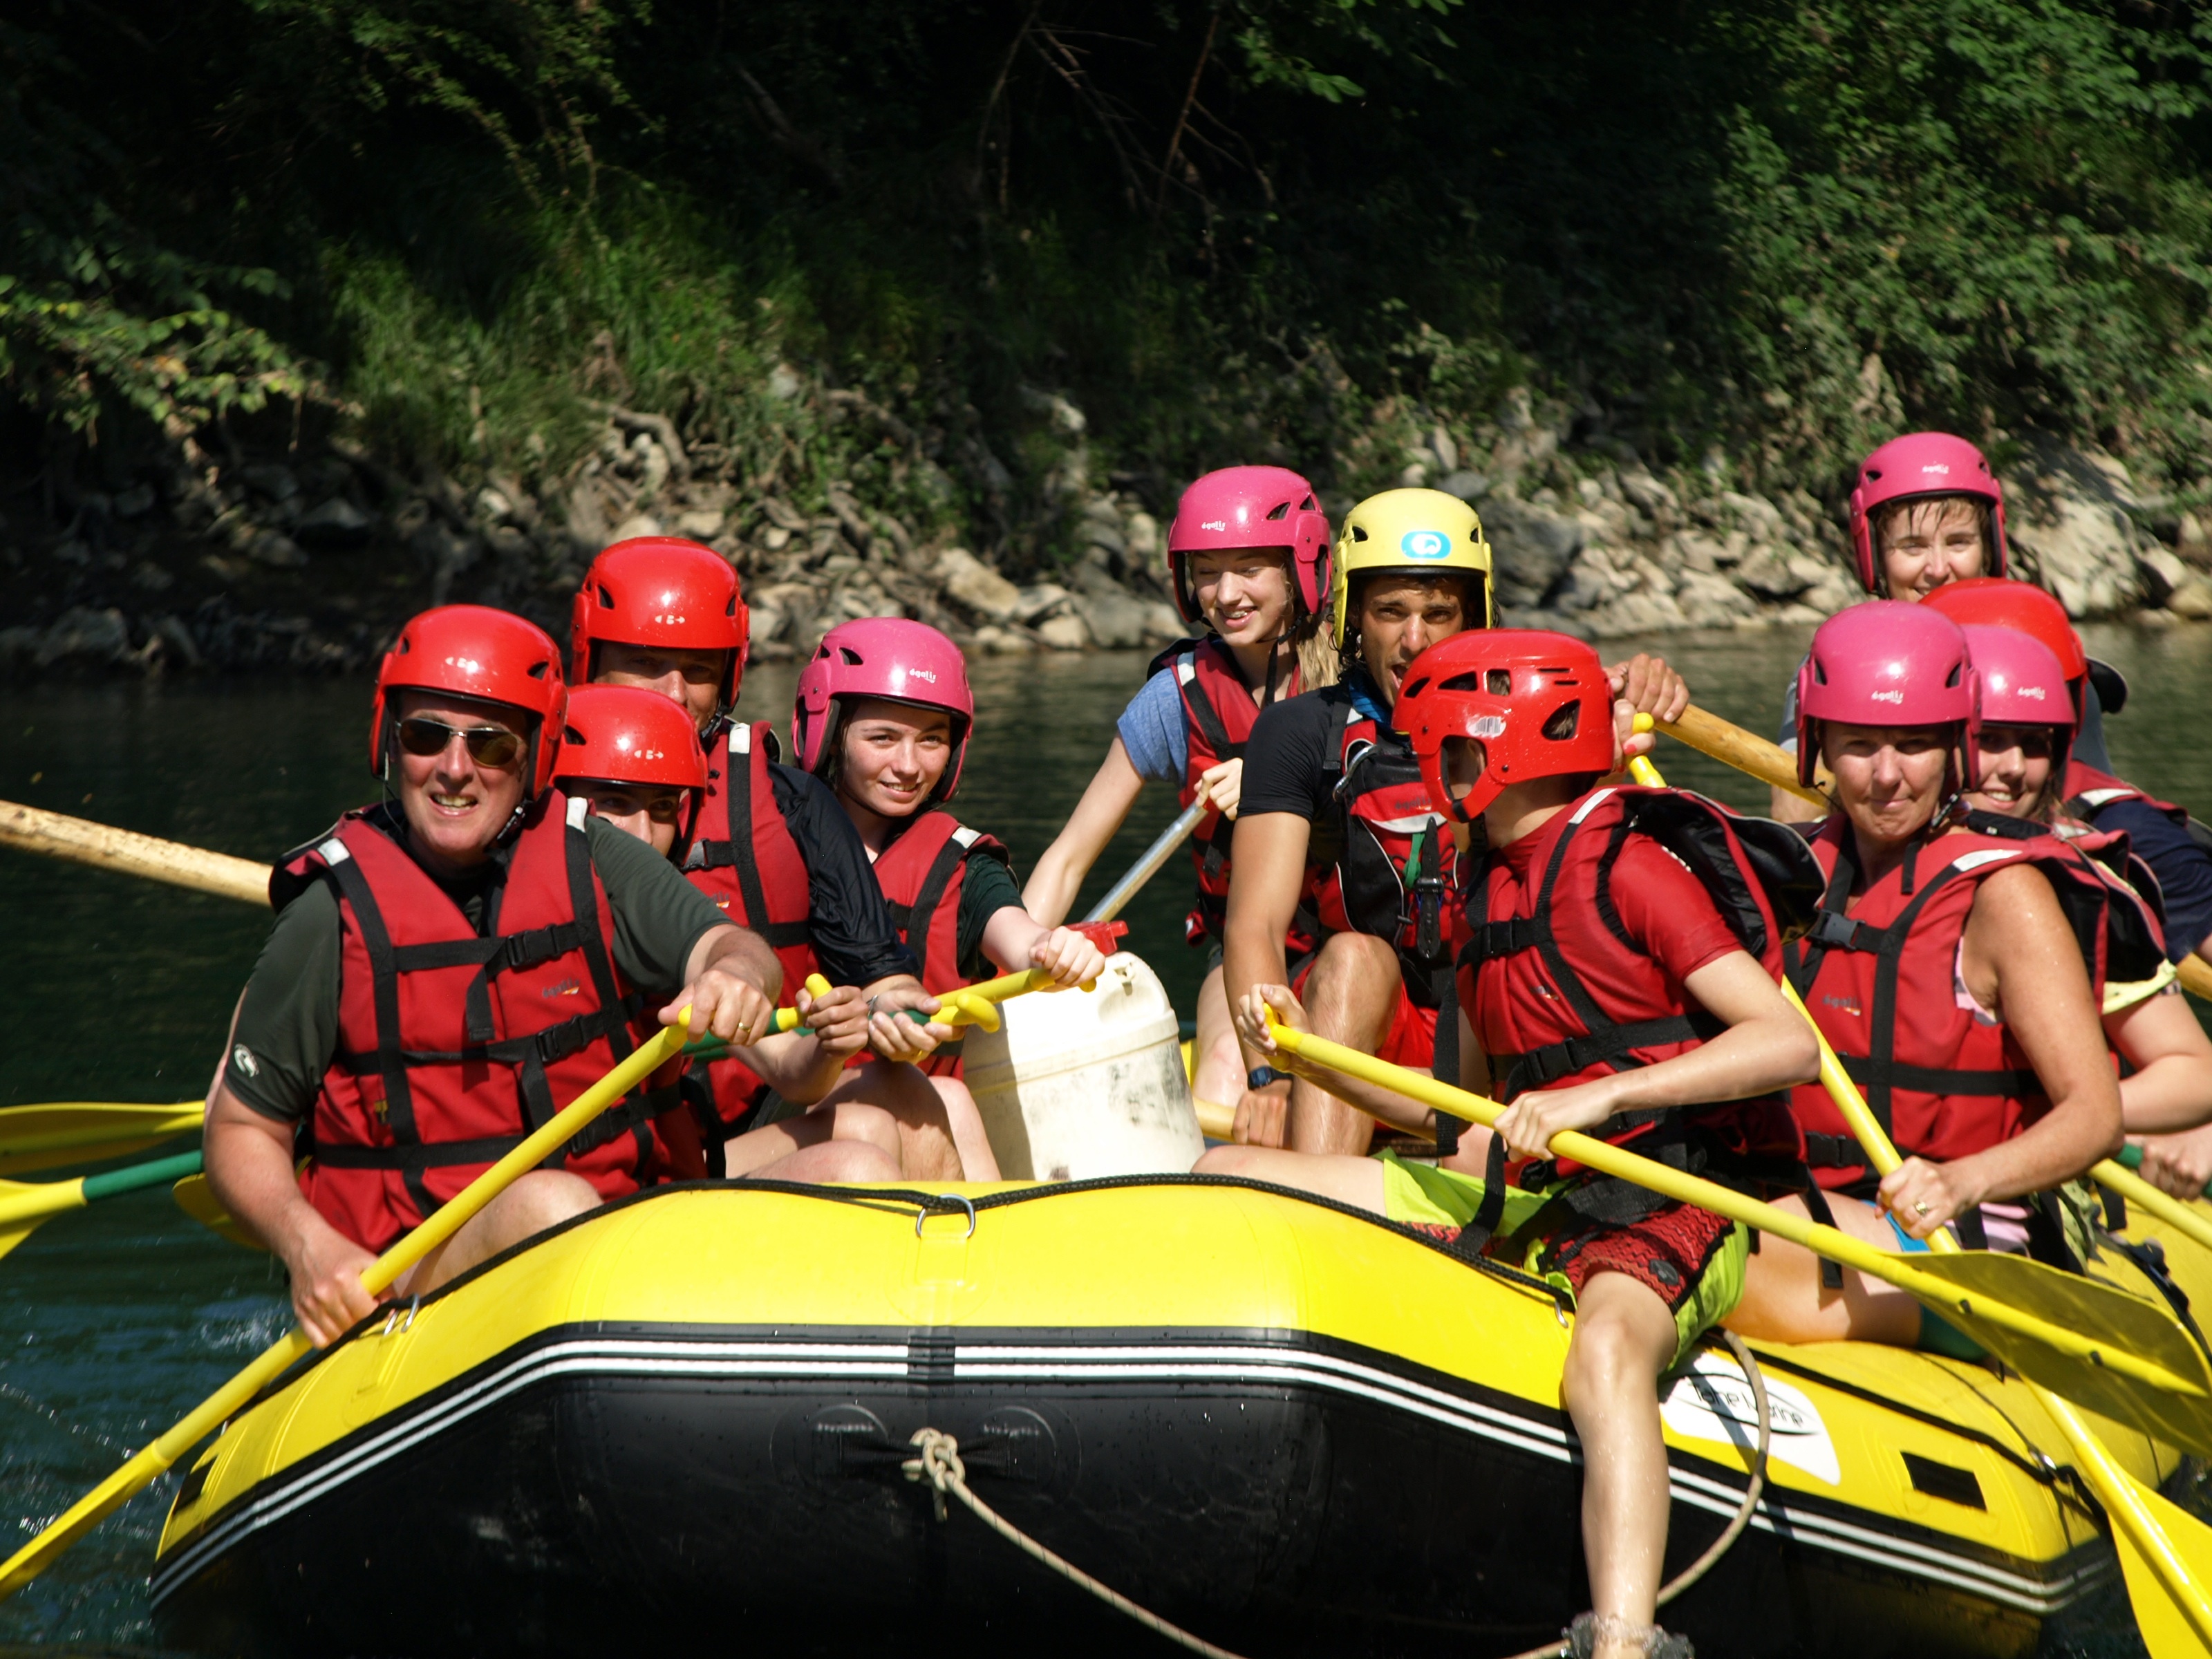
recreation, sports, water sport, rafting, outdoor recreation